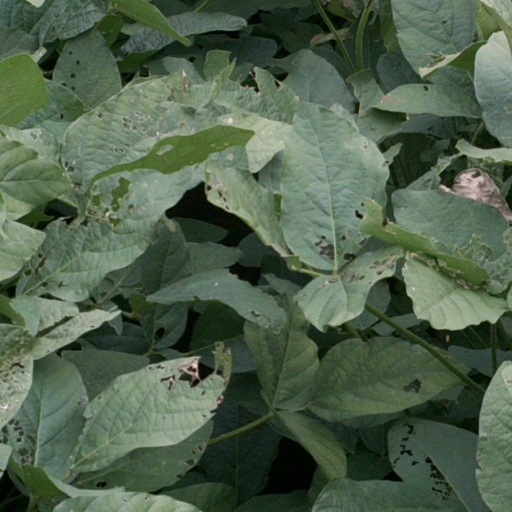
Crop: soybean